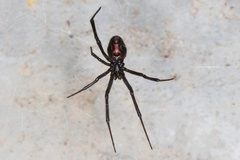
Species: Lactrodectus_hesperus